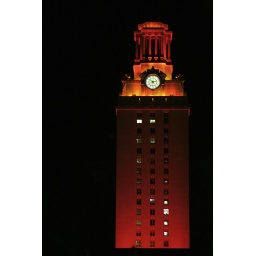
Apparently the tower is lit up in a burnt orange colore whenever UT wins certain games